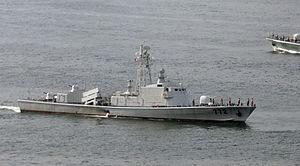
Cet article dresse la liste des navires de la Marine chinoise en service.
La corvette de Type 037 ou classe Hainan d'après le Code OTAN est une classe de navires en service dans la marine de l'Armée populaire de libération ayant des fonctions de bateau lance-missiles ou de chasseur de sous-marin.